The Promised Land (2015 film)

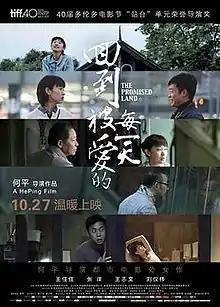
Poster

The Promised Land is a 2015 Chinese drama film directed by He Ping. It was shown in the Platform section of the 2015 Toronto International Film Festival, where it received an honorable mention from the jury. The film was released on 27 October 2015.